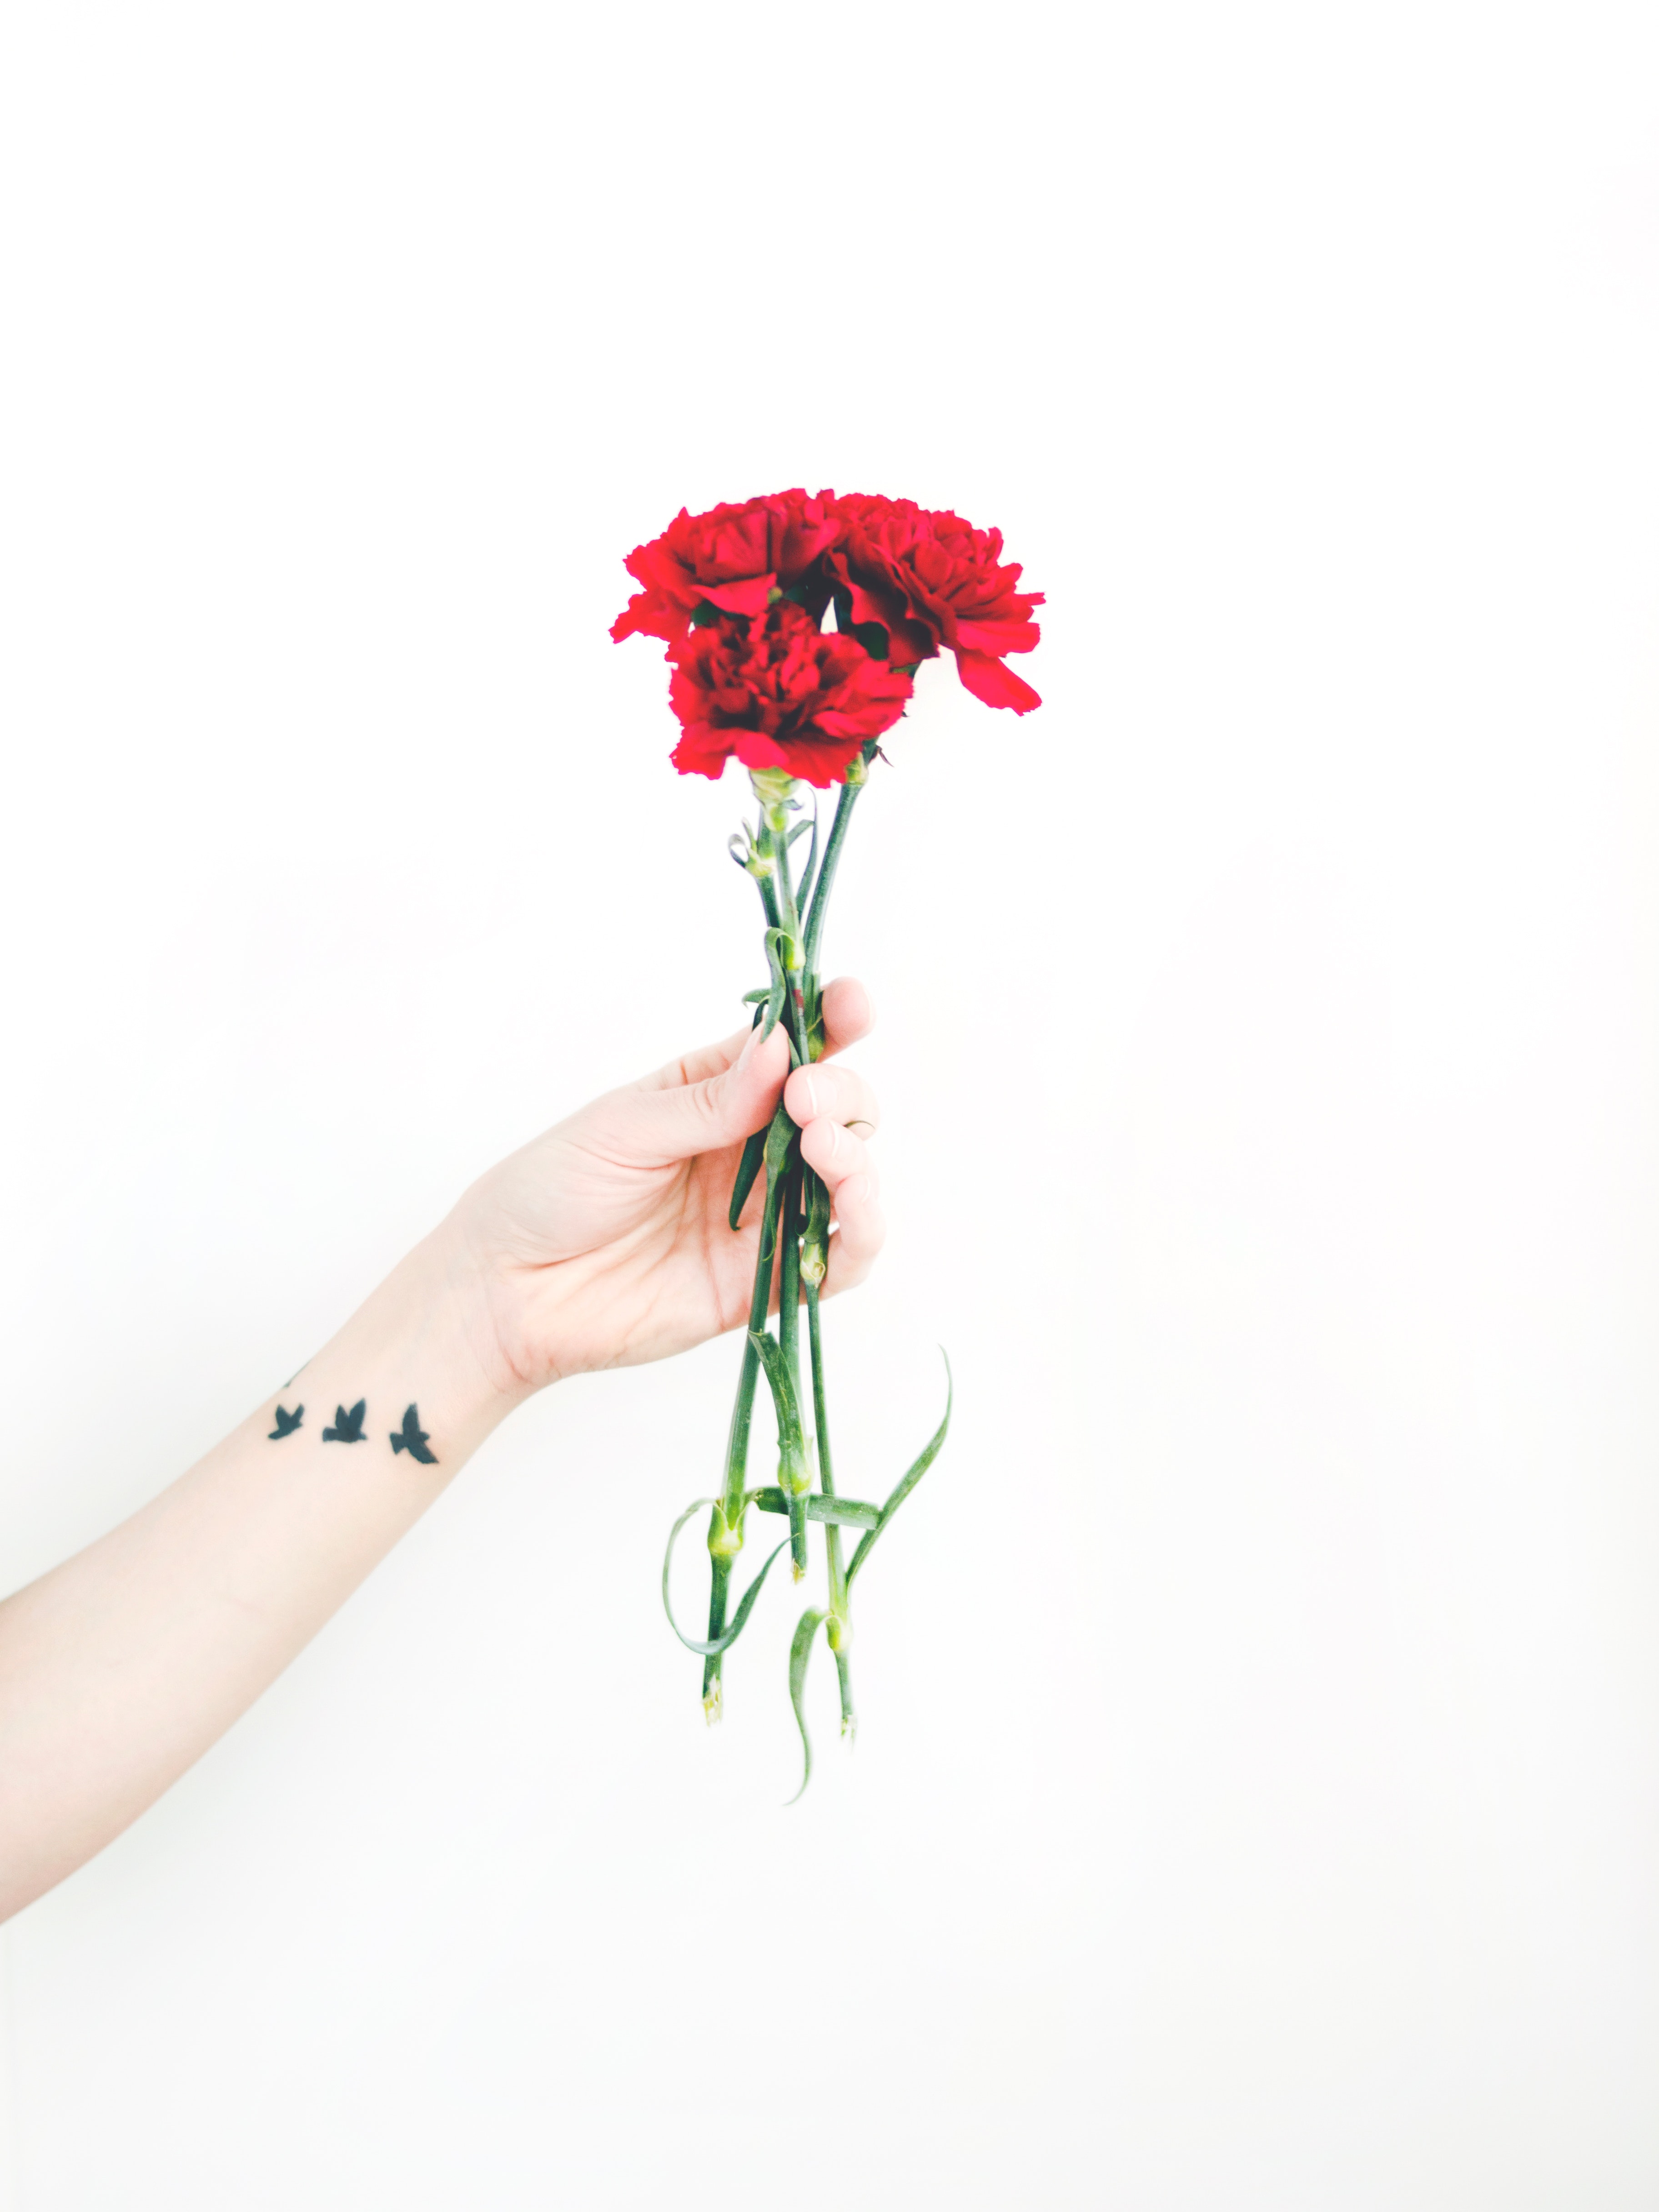
flower, flowering plant, gerbera, red, plant, cut flowers, botany, hand, bouquet, artificial flower, petal, pink family, barberton daisy, carnation, plant stem, dianthus